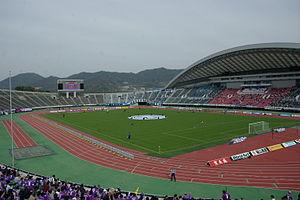
La saison 2012 du Sanfrecce Hiroshima est la 4ᵉ saison consécutive du club en première division du championnat du Japon et la 41ᵉ au sein de l'élite du football japonais.
Asaminami est l'un des huit arrondissements de la ville d'Hiroshima, au Japon. Il est situé au nord de la ville.
La Coupe Kirin 1994 est la quinzième édition de la Coupe Kirin, organisée par le Japon. Se déroulant au cours du mois de mai, elle oppose cette année-là, la France, l'Australie et le Japon. Cette compétition se passe trois semaines avant la Coupe du monde de football de 1994, aux États-Unis.